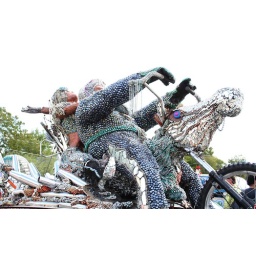
This car was completely covered with chrome and mirrors and beads. It was definitely the brightest car in the parade.